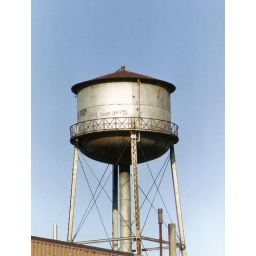
Old water tower in Melvindale